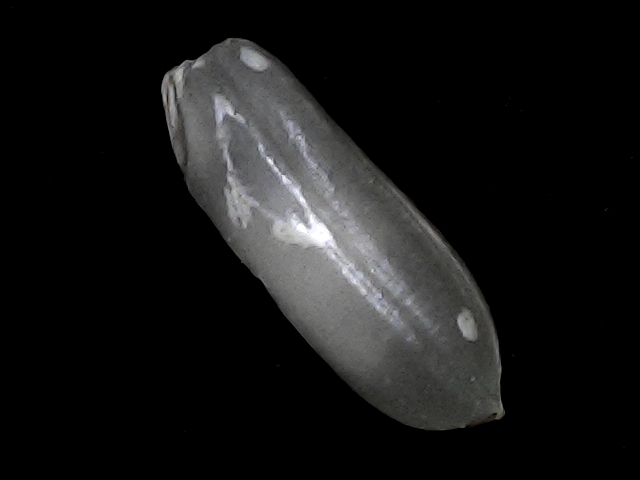
Rice variety: BRRI74